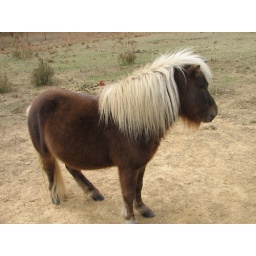
Farm in tuscumbia -Marcus on field trip and pizza for lunch